Jalan Gajah Mada and Jalan Hayam Wuruk

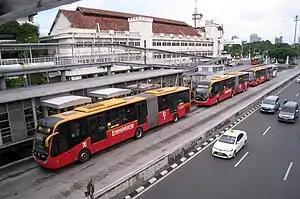
The southern end of Jalan Gajah Mada with the Harmoni Sentral Transjakarta stop, taken in 2016. Across the Molenvliet Canal is Jalan Hayam Wuruk. In the background is the building of the former Hotel des Galeries.

Following the nationalization of names in Indonesia, Molenvliet West became Jalan Gajah Mada, while Molenvliet Oost was renamed Jalan Hayam Wuruk. Both were named after Majapahit rulers.